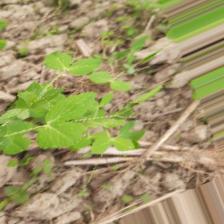
Label: Powdery Mildew